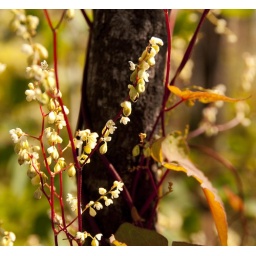
Flowering vine wrapped around and climbing standing dead birch tree from Ham Lake forest fire on Gunflint Trail, Minnesota.